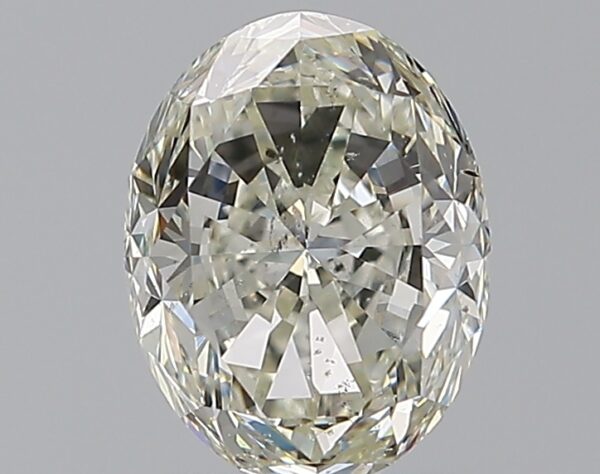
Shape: oval
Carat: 1.7
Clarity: SI2
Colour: K
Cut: FG
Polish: EX
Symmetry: EX
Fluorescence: N
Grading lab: GIA
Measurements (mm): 8.11 x 6.23 x 4.42